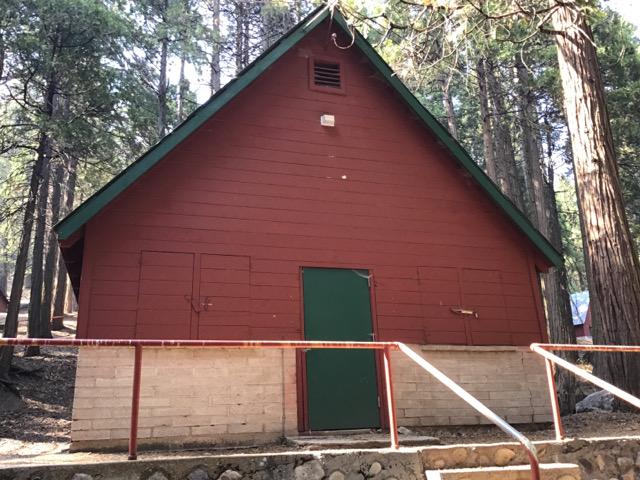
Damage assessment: no_damage